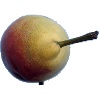
Label: Pear 2